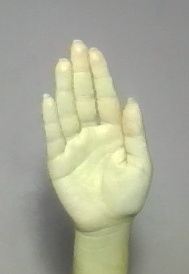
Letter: seen